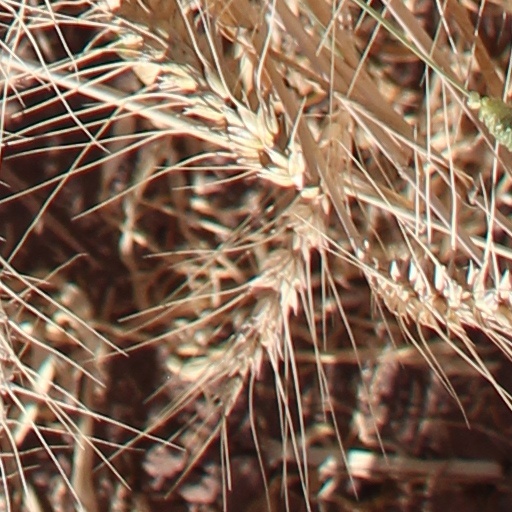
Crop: wheat